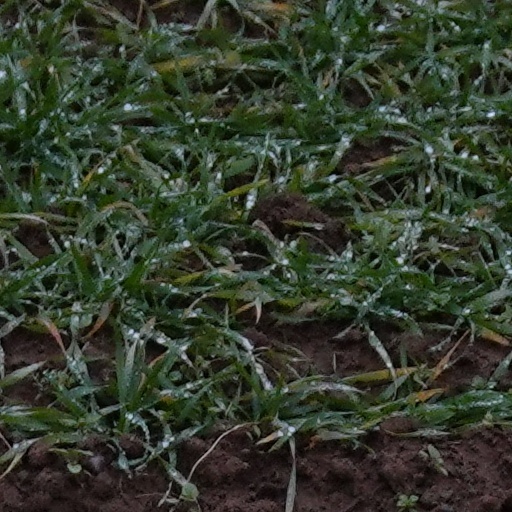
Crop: wheat